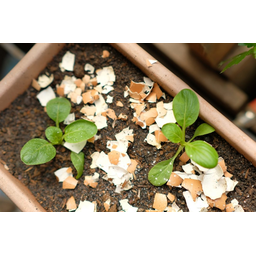
Label: eggshells